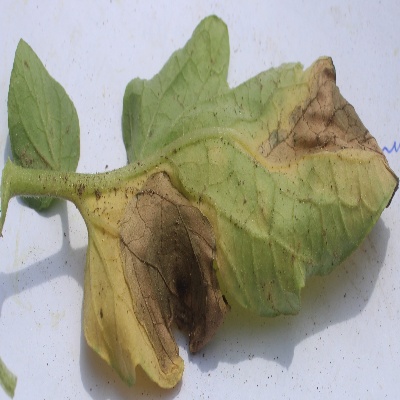
Crop: Tomato
Condition: verticulium wilt